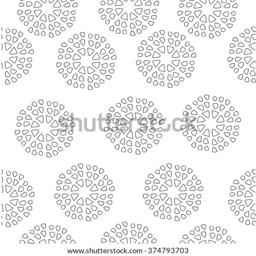
circles seamless pattern on the white background